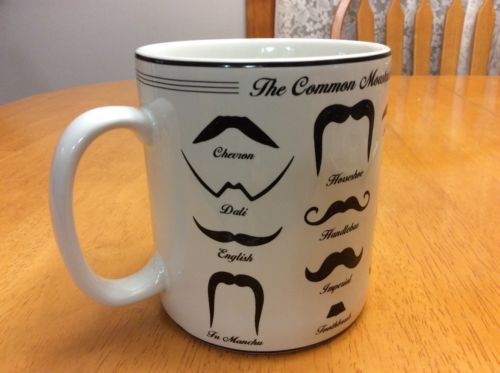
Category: mug